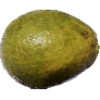
Label: Guava 1